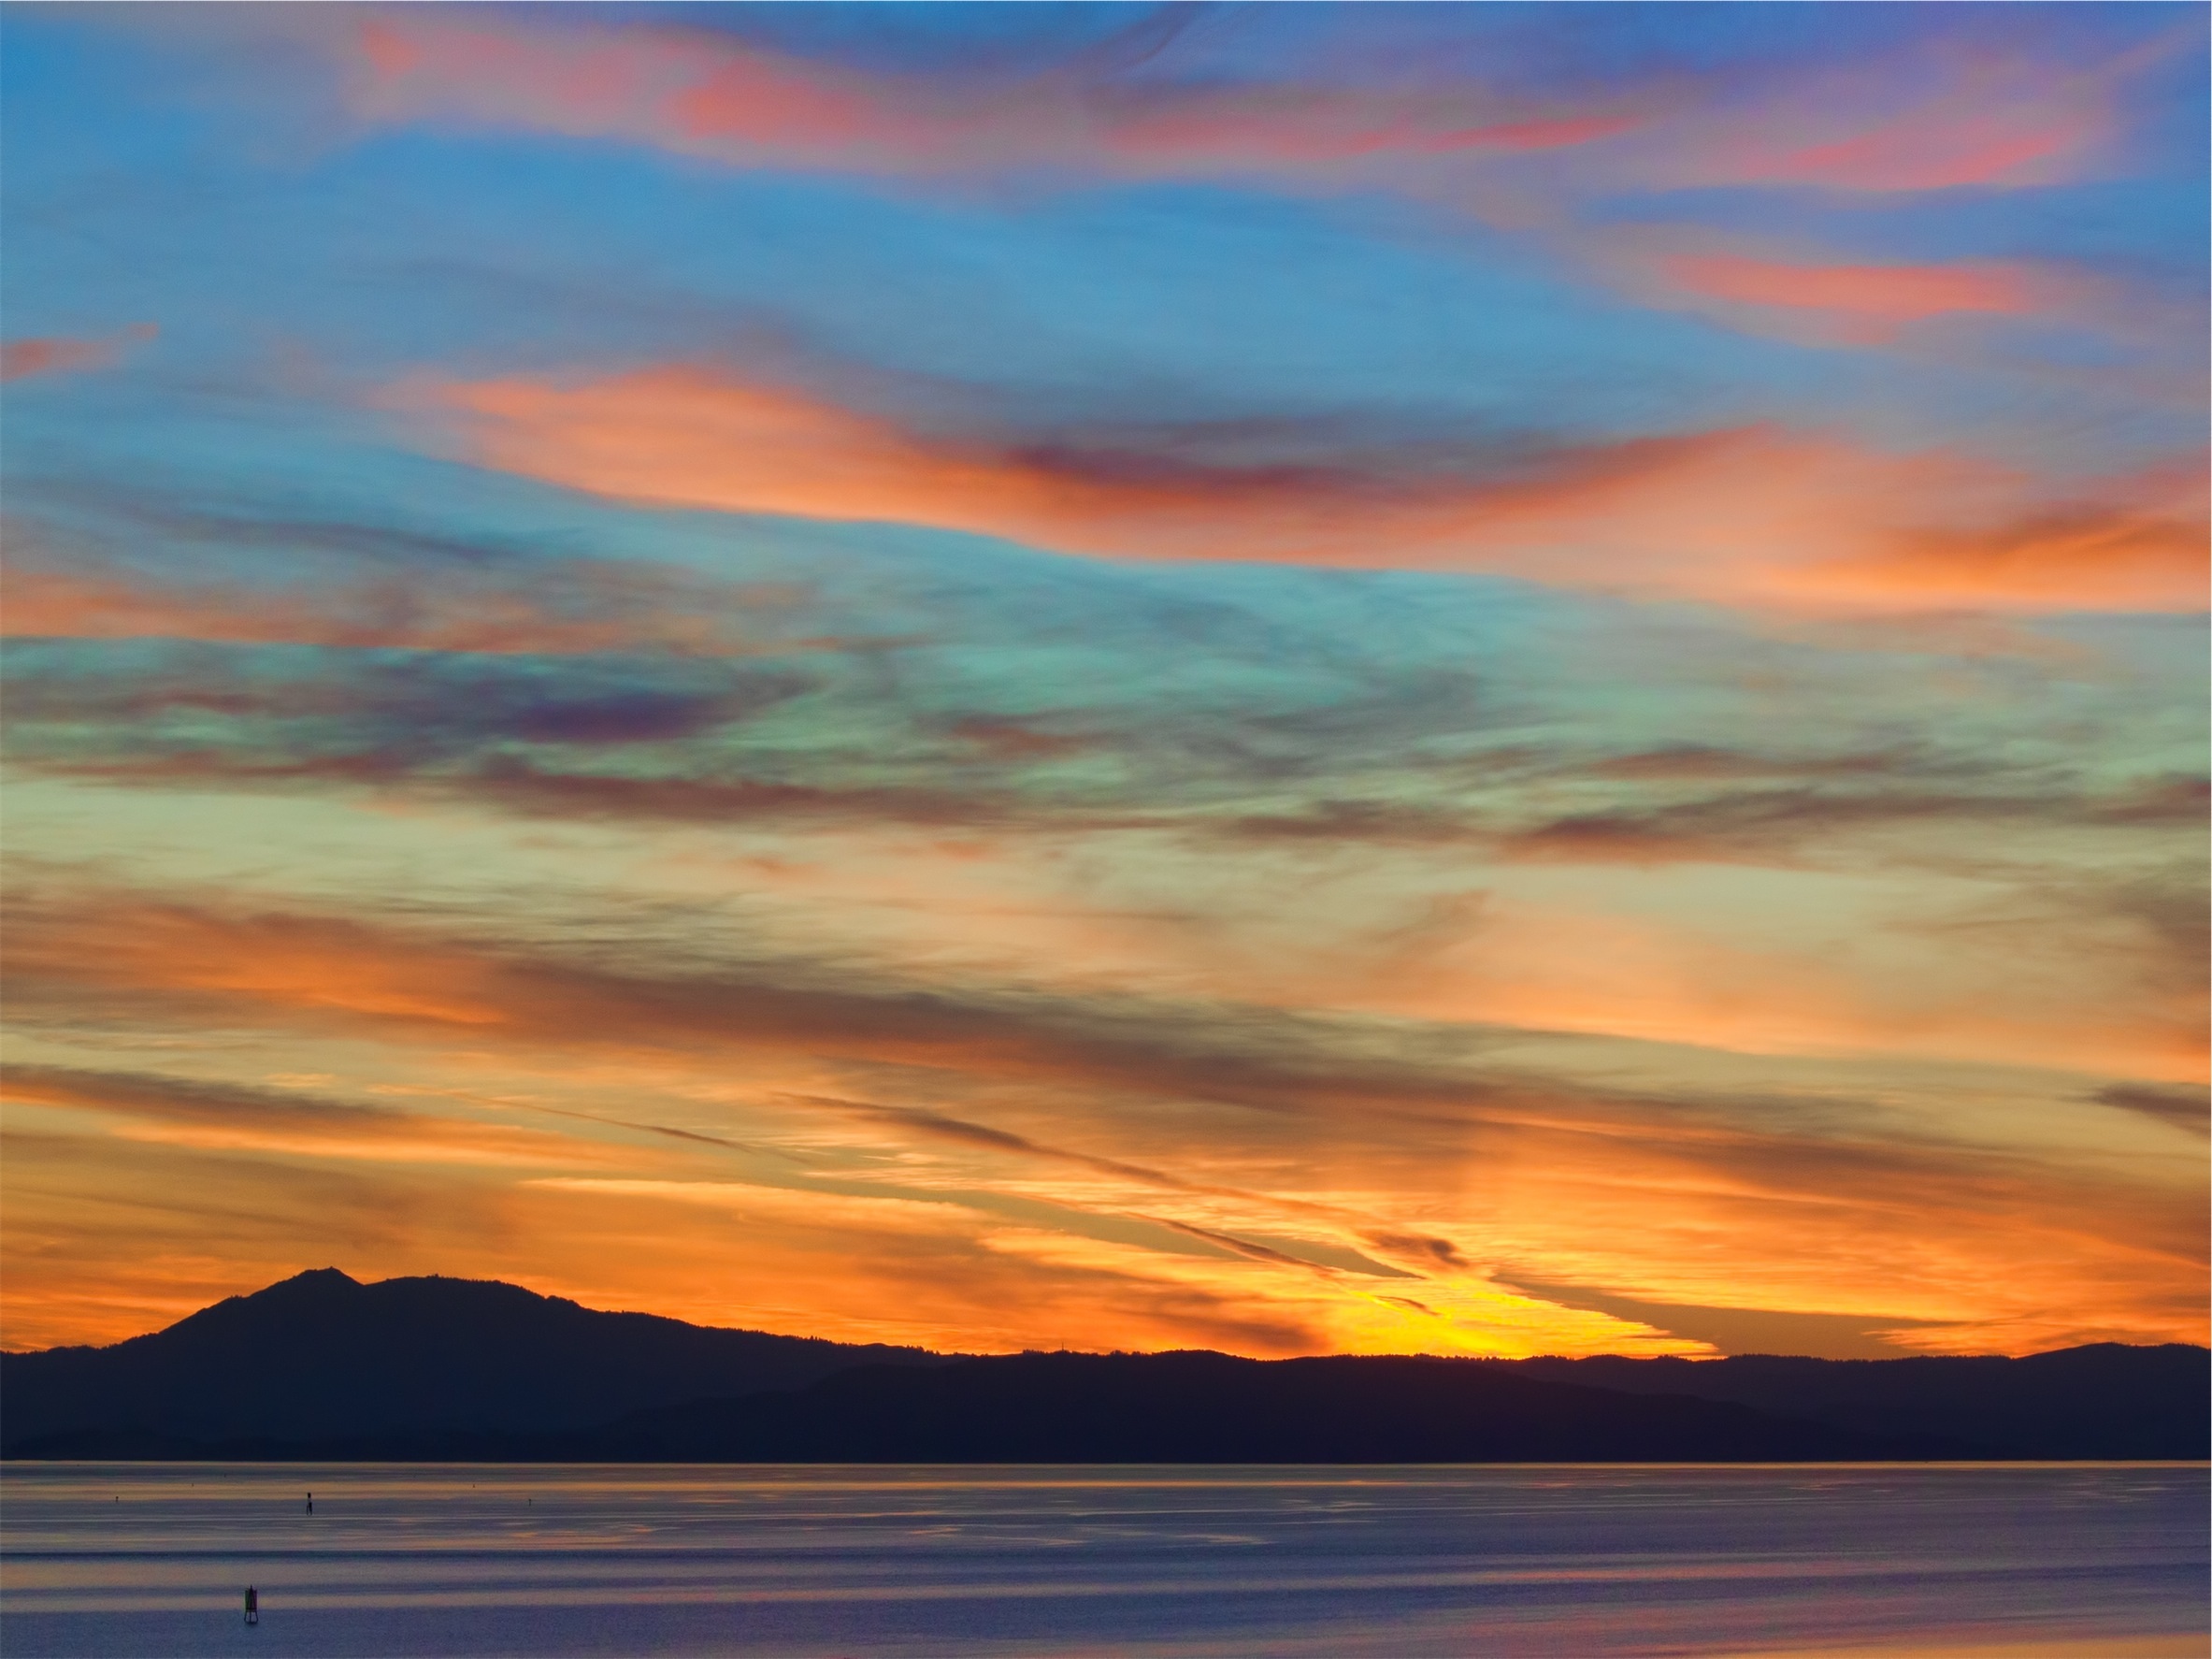
sea, coast, water, ocean, horizon, silhouette, cloud, sky, sunrise, sunset, morning, dawn, dusk, evening, loch, afterglow, red sky at morning